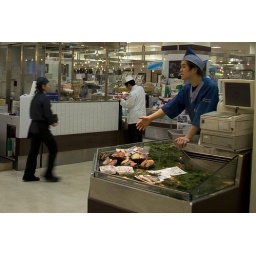
A vendor sells food on the food floor of a large department store near the Osaka train station.